Katowice

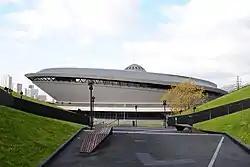
Spodek, a multipurpose arena from 1971

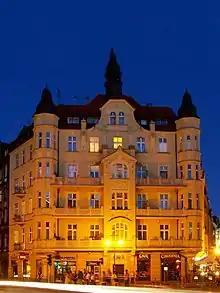
A historic tenement house in the city centre

After World War II, Katowice again expected a period of rapid growth, particularly under the regional leadership of Marshall Jerzy Ziętek. Pałac Młodzieży ("Youth Palace") became the first major new building completed in Katowice after the war, erected in the socrealist style with elements of late modernism in 1949–1951. The largest development of the 1950s in Katowice was the expansion of the Koszutka neighborhood, also in the socialist realist style, in early 1950s.